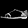
Label: Sandal